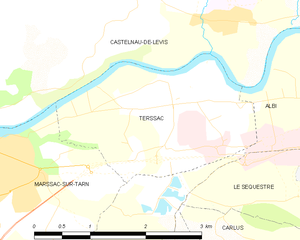
Carte des communes françaises Terssac
Terssac est une commune française située dans le département du Tarn, en région Occitanie.